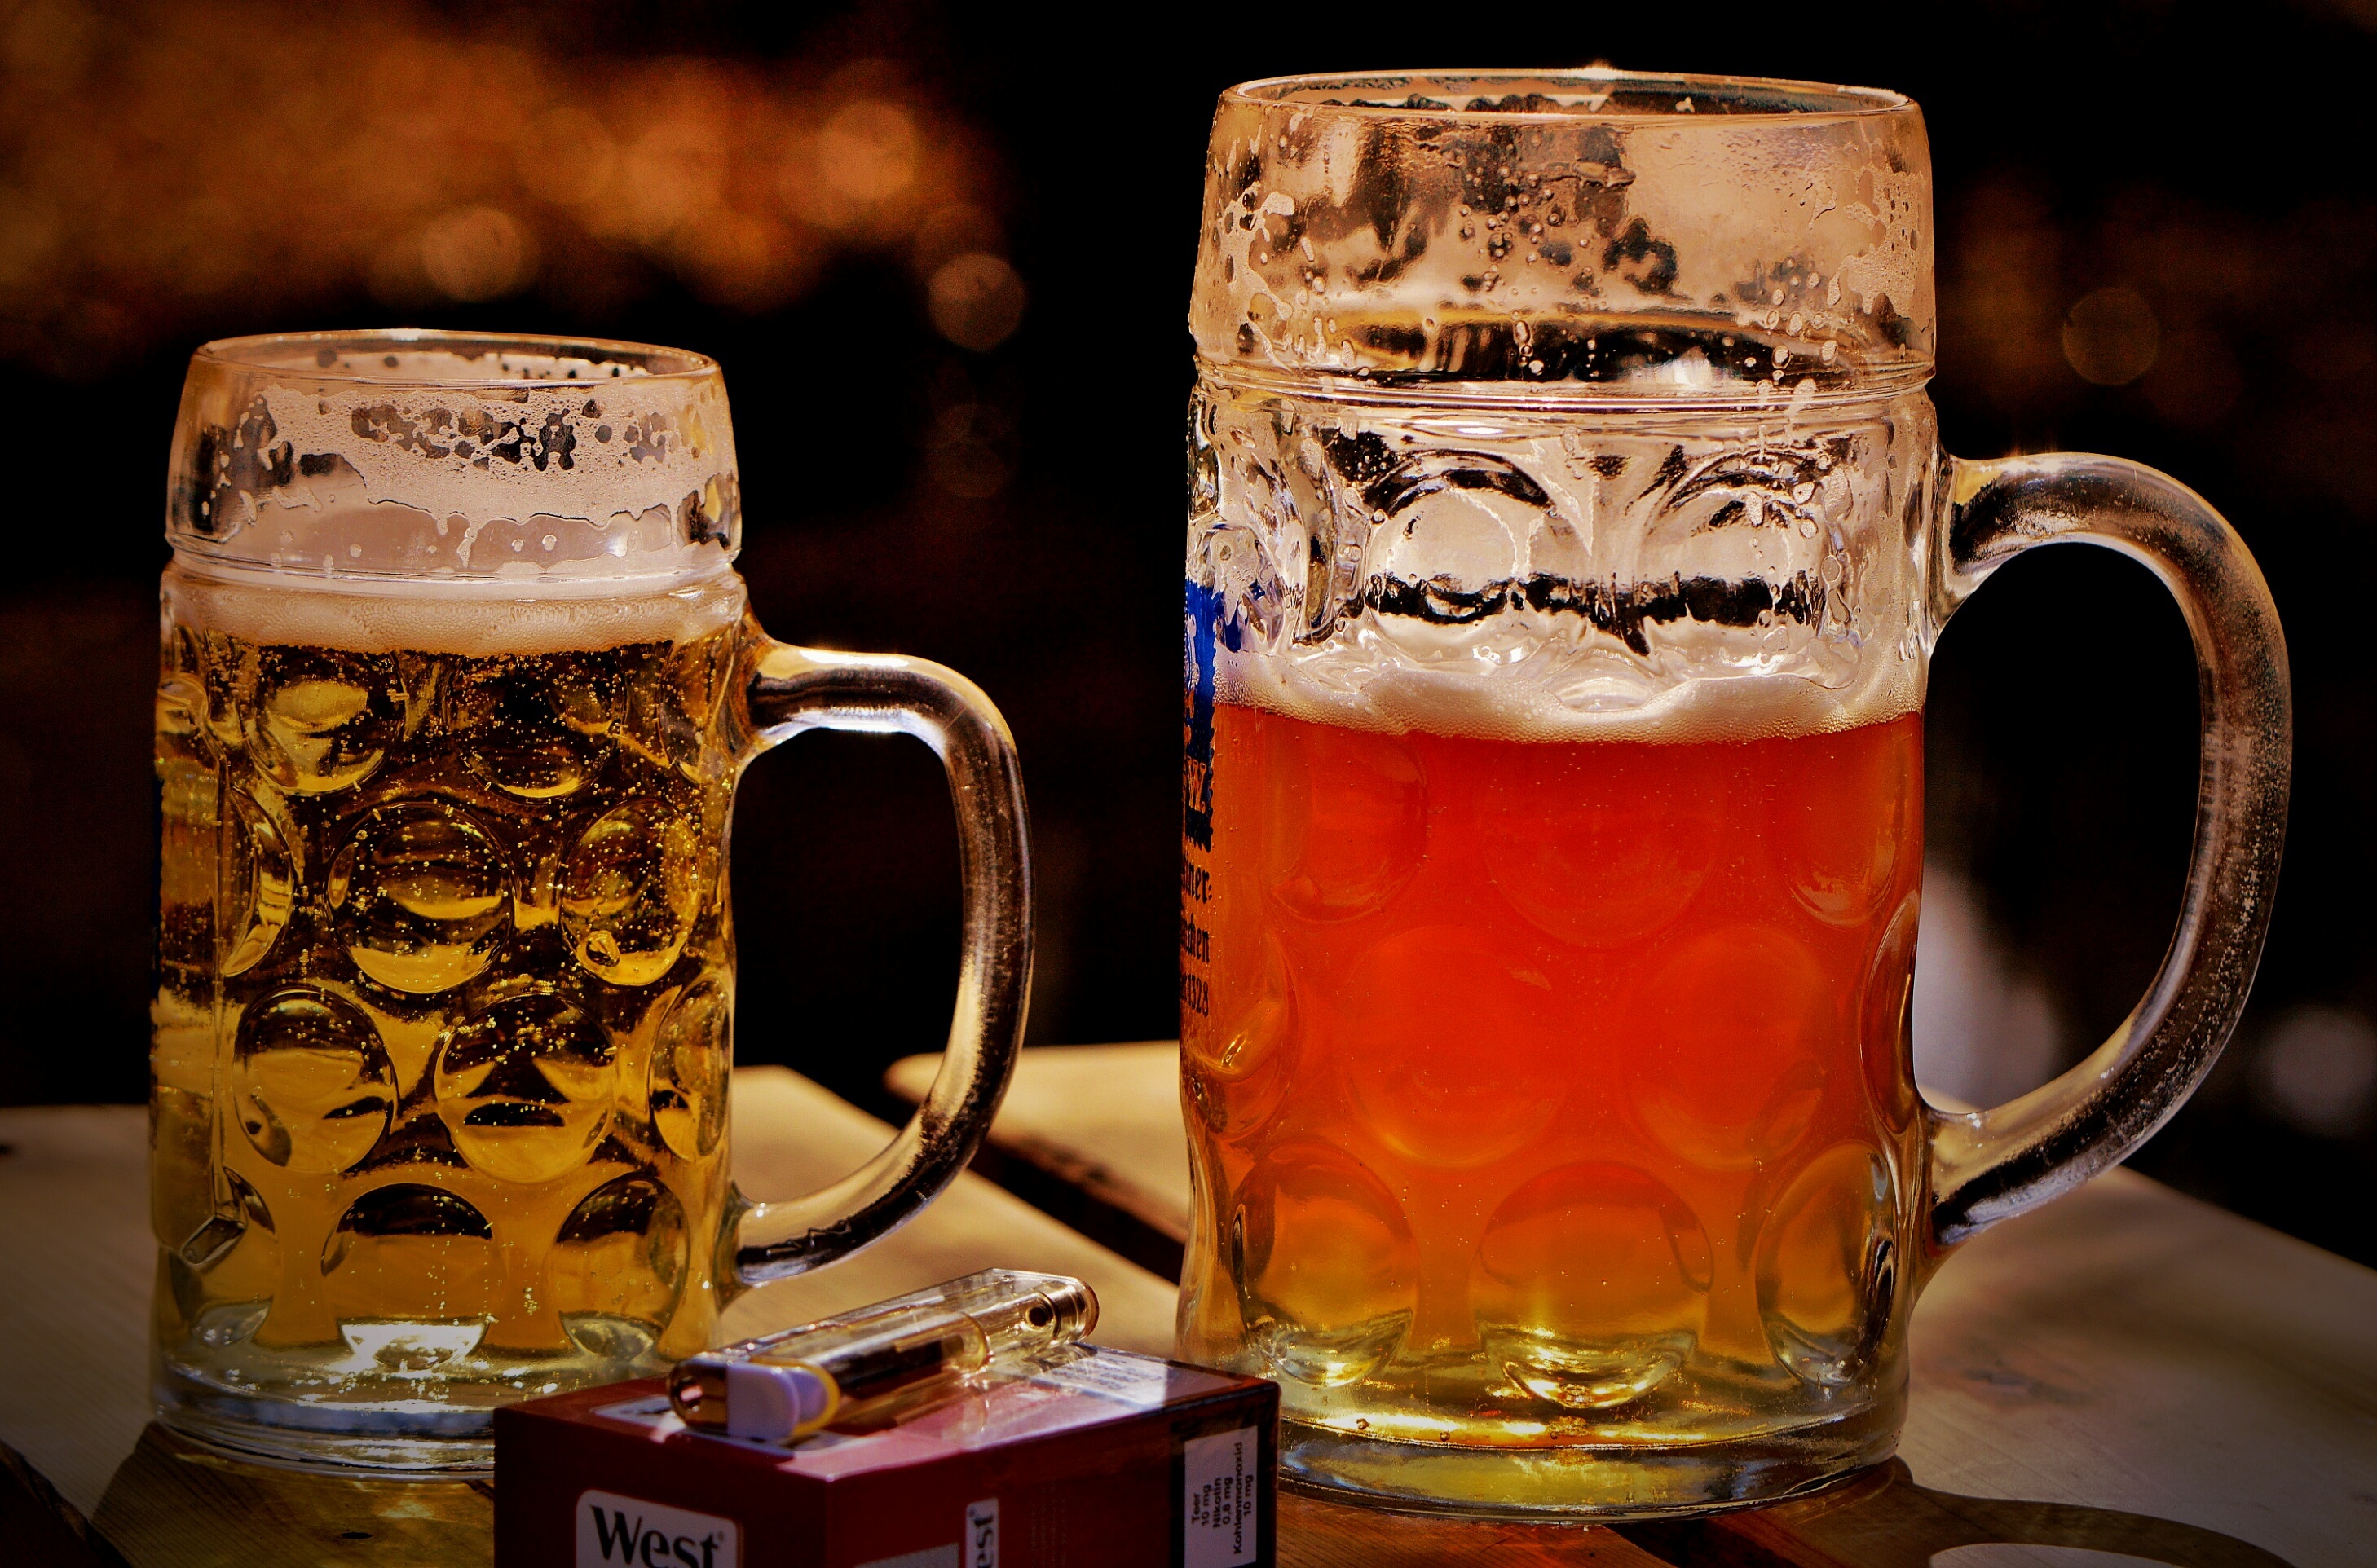
glass, drink, mug, beer, lighter, tap, cigarettes, refreshment, thirst, whisky, bavaria, munich, beer garden, thirst quencher, beer mug, beer glass, glass mug, beer drinking, distilled beverage, pint us, drinkware